Henry Klindt House

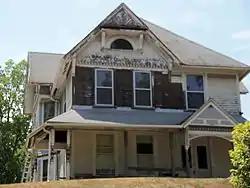

The Henry Klindt House is a historic building located in the West End of Davenport, Iowa, United States. It has been listed on the National Register of Historic Places since 1984.